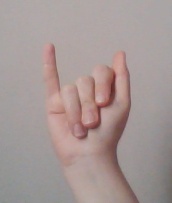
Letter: meem